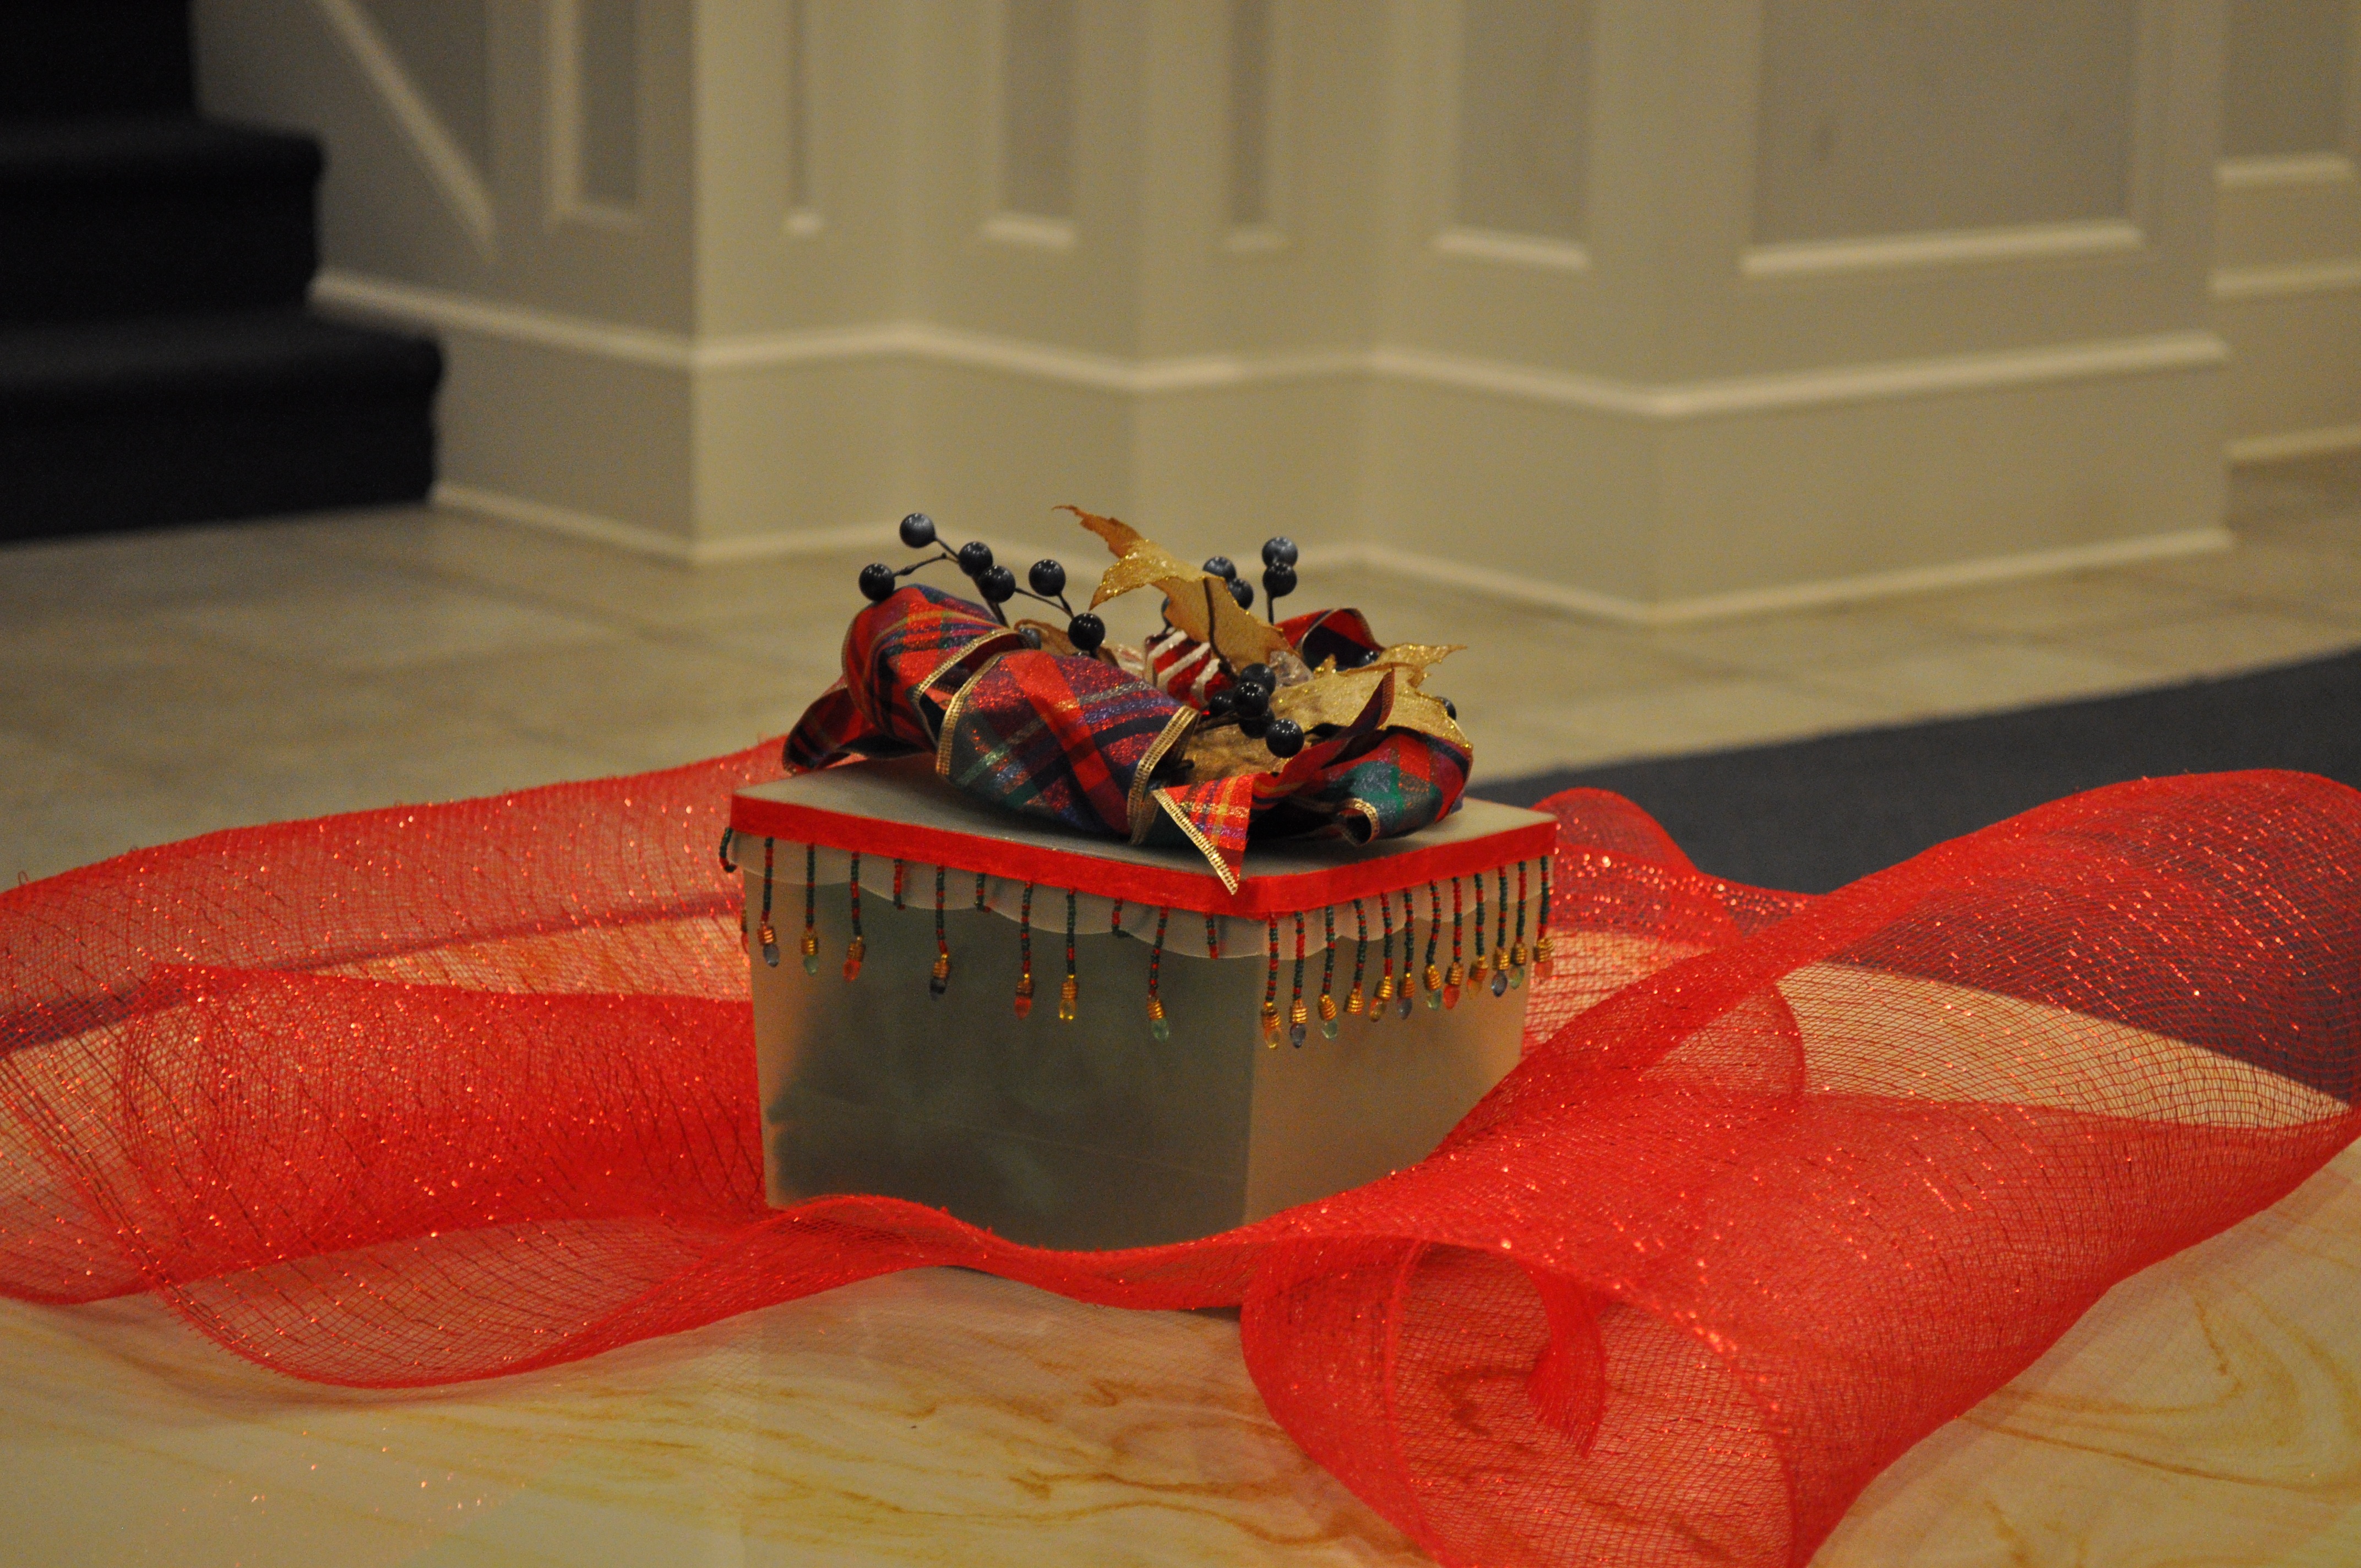
decoration, food, red, christmas, dessert, cake, present, birthday cake, icing, sweetness, gift boxes, cake decorating